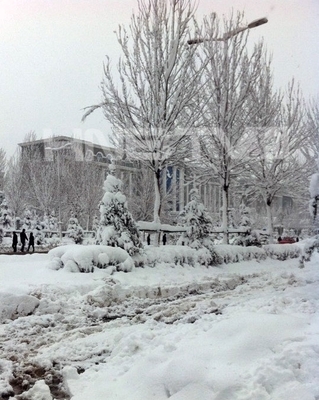
Weather: snow or frosty